Dirck Brinckerhoff

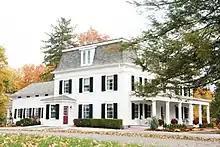
The Brinckerhoff mansion

Brinckerhoff built a store and grist mill on his property, which he inherited from his family. His house was about two miles from the gateway of the mountains directly south of Fishkill.